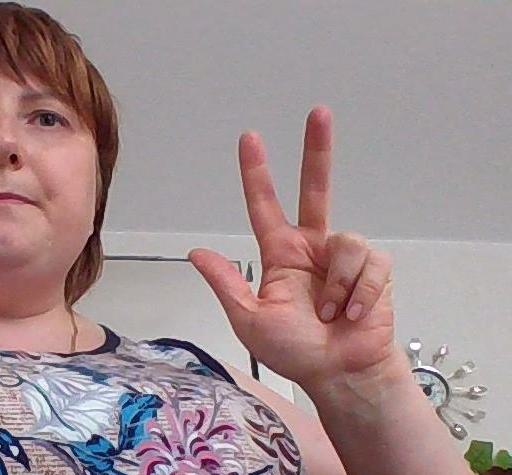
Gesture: three2